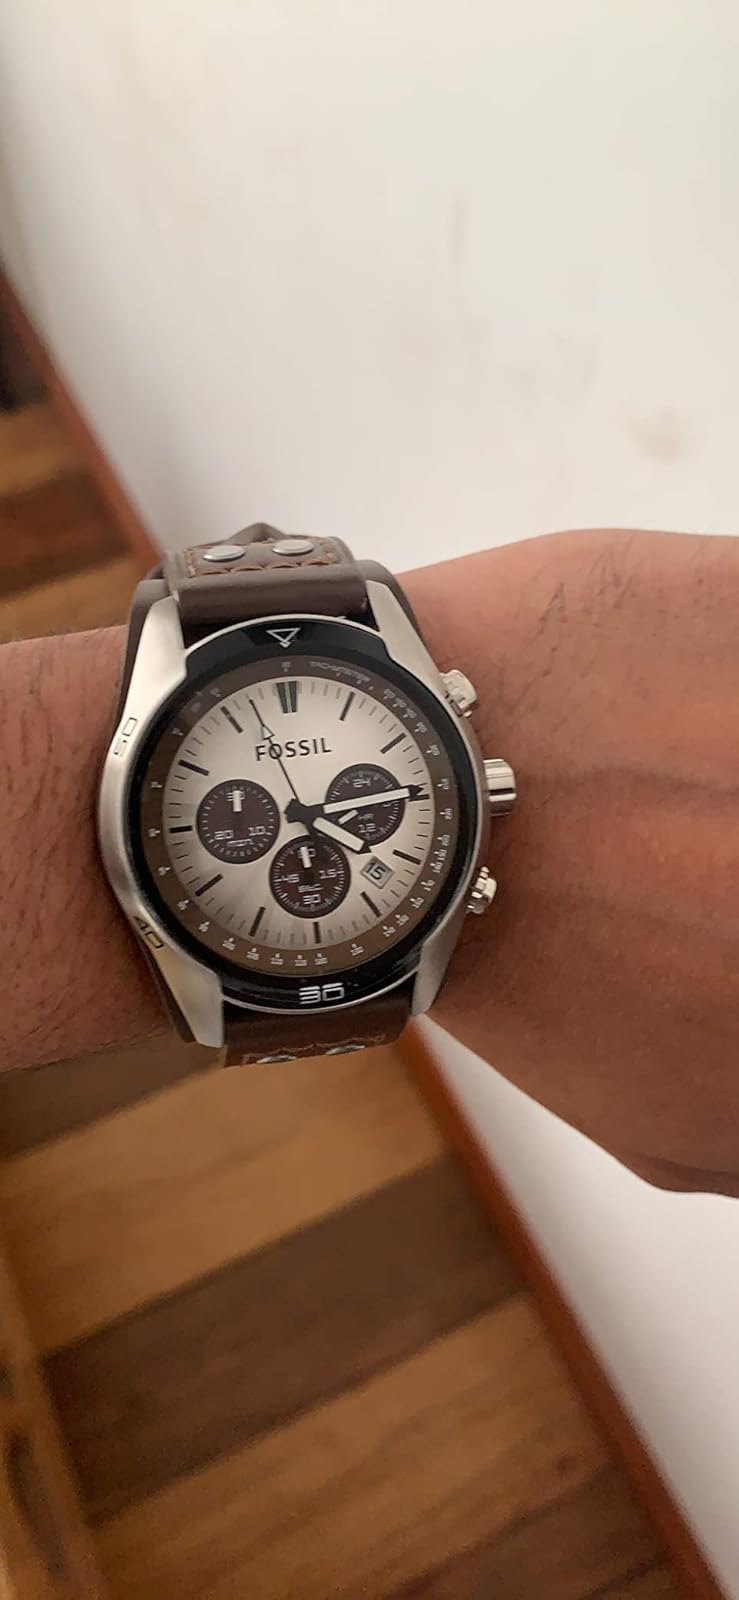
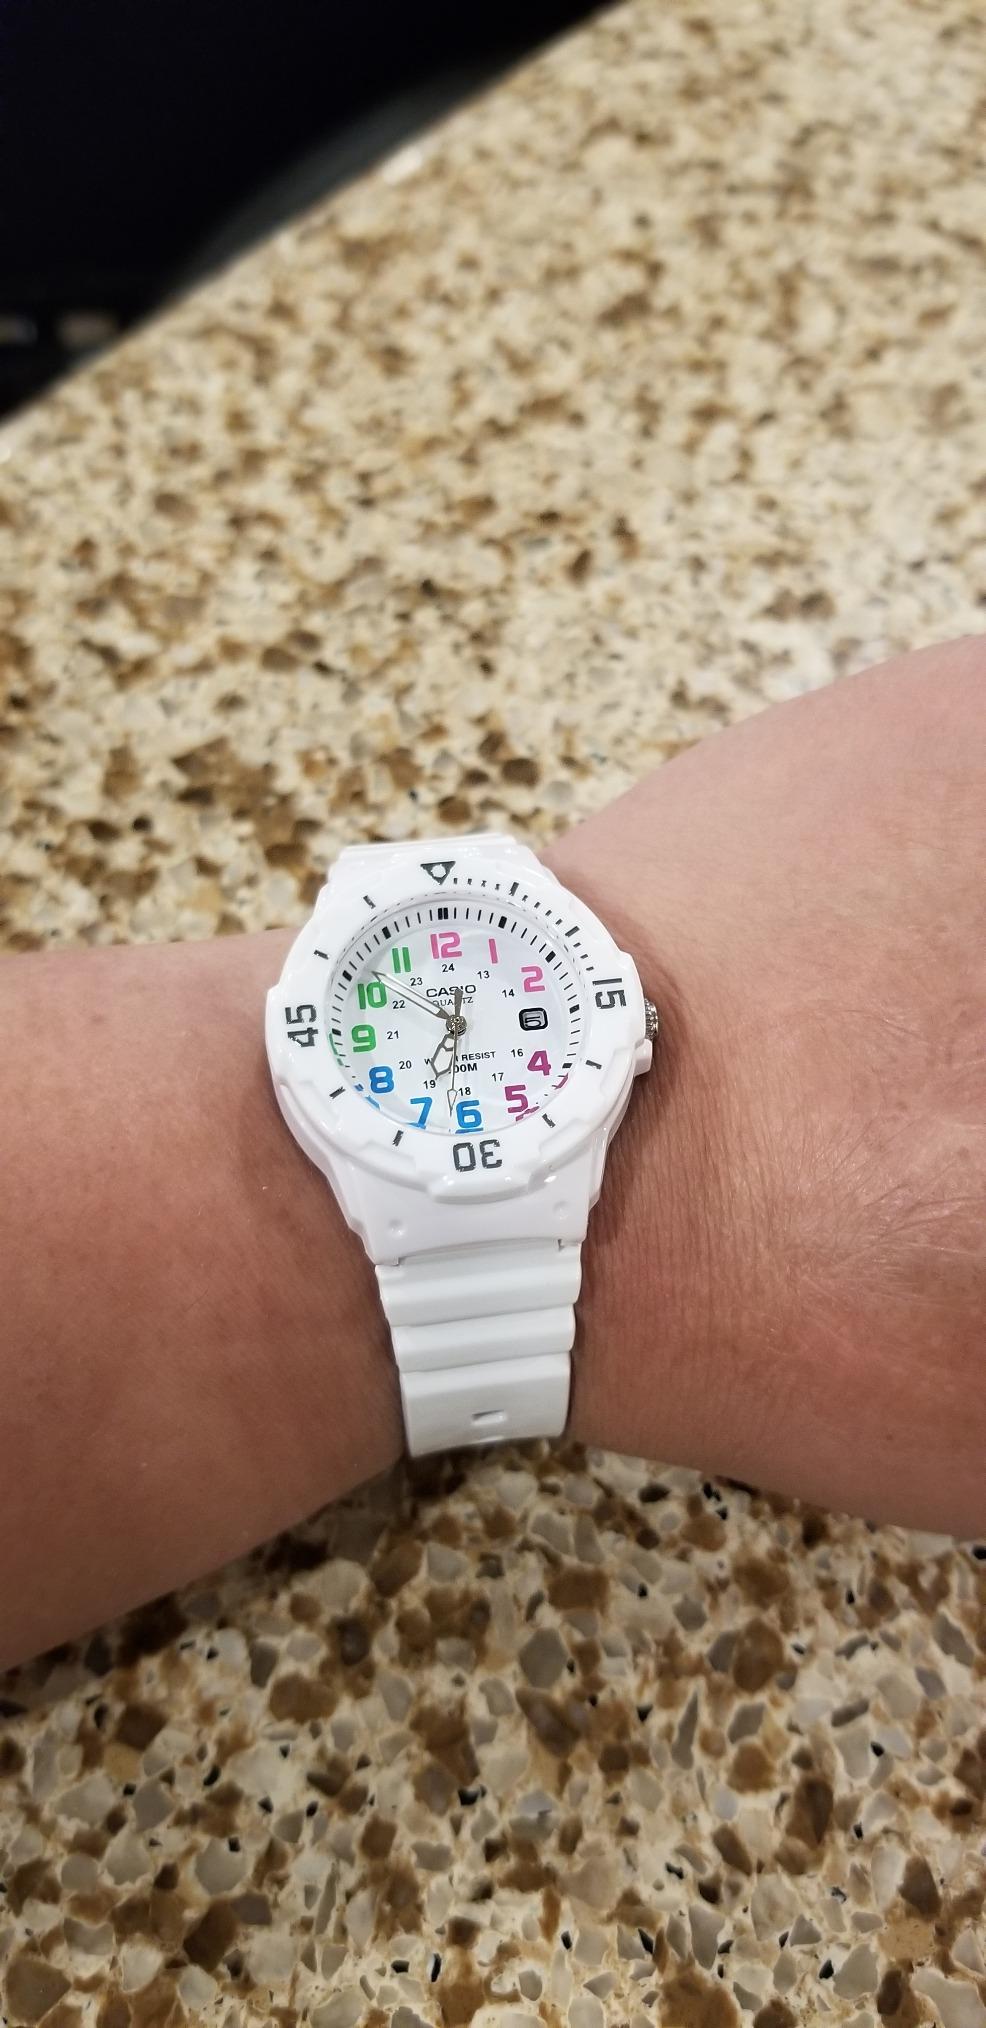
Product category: accessories_watch
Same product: no